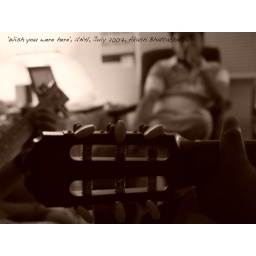
Again, says it all.. note the guitar in the background. the bloke on the chair is Raj, an inspired singer.